Cutlass (film)

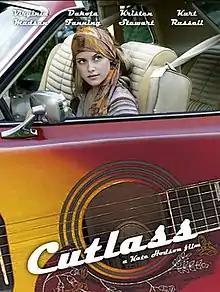
Film poster

Cutlass is a 2007 American drama short film written and directed by Kate Hudson in her directorial debut. It was filmed as part of "Glamour" magazine's Reel Moments series. "Cutlass" was nominated for Best Narrative Short at the 2009 Tribeca Film Festival. Its cast includes Dakota Fanning, Virginia Madsen, Kurt Russell, Kristen Stewart, Chevy Chase, and Sarah Roemer.